Nishi-Nasuno Station

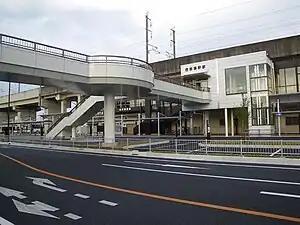
Nishi-Nasuno Station, May 2010

is a railway station in the city of Nasushiobara, Tochigi, Japan, operated by the East Japan Railway Company (JR East).